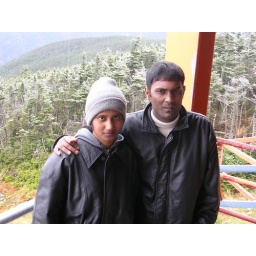
Cable car drive in White mountains